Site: brandenburg
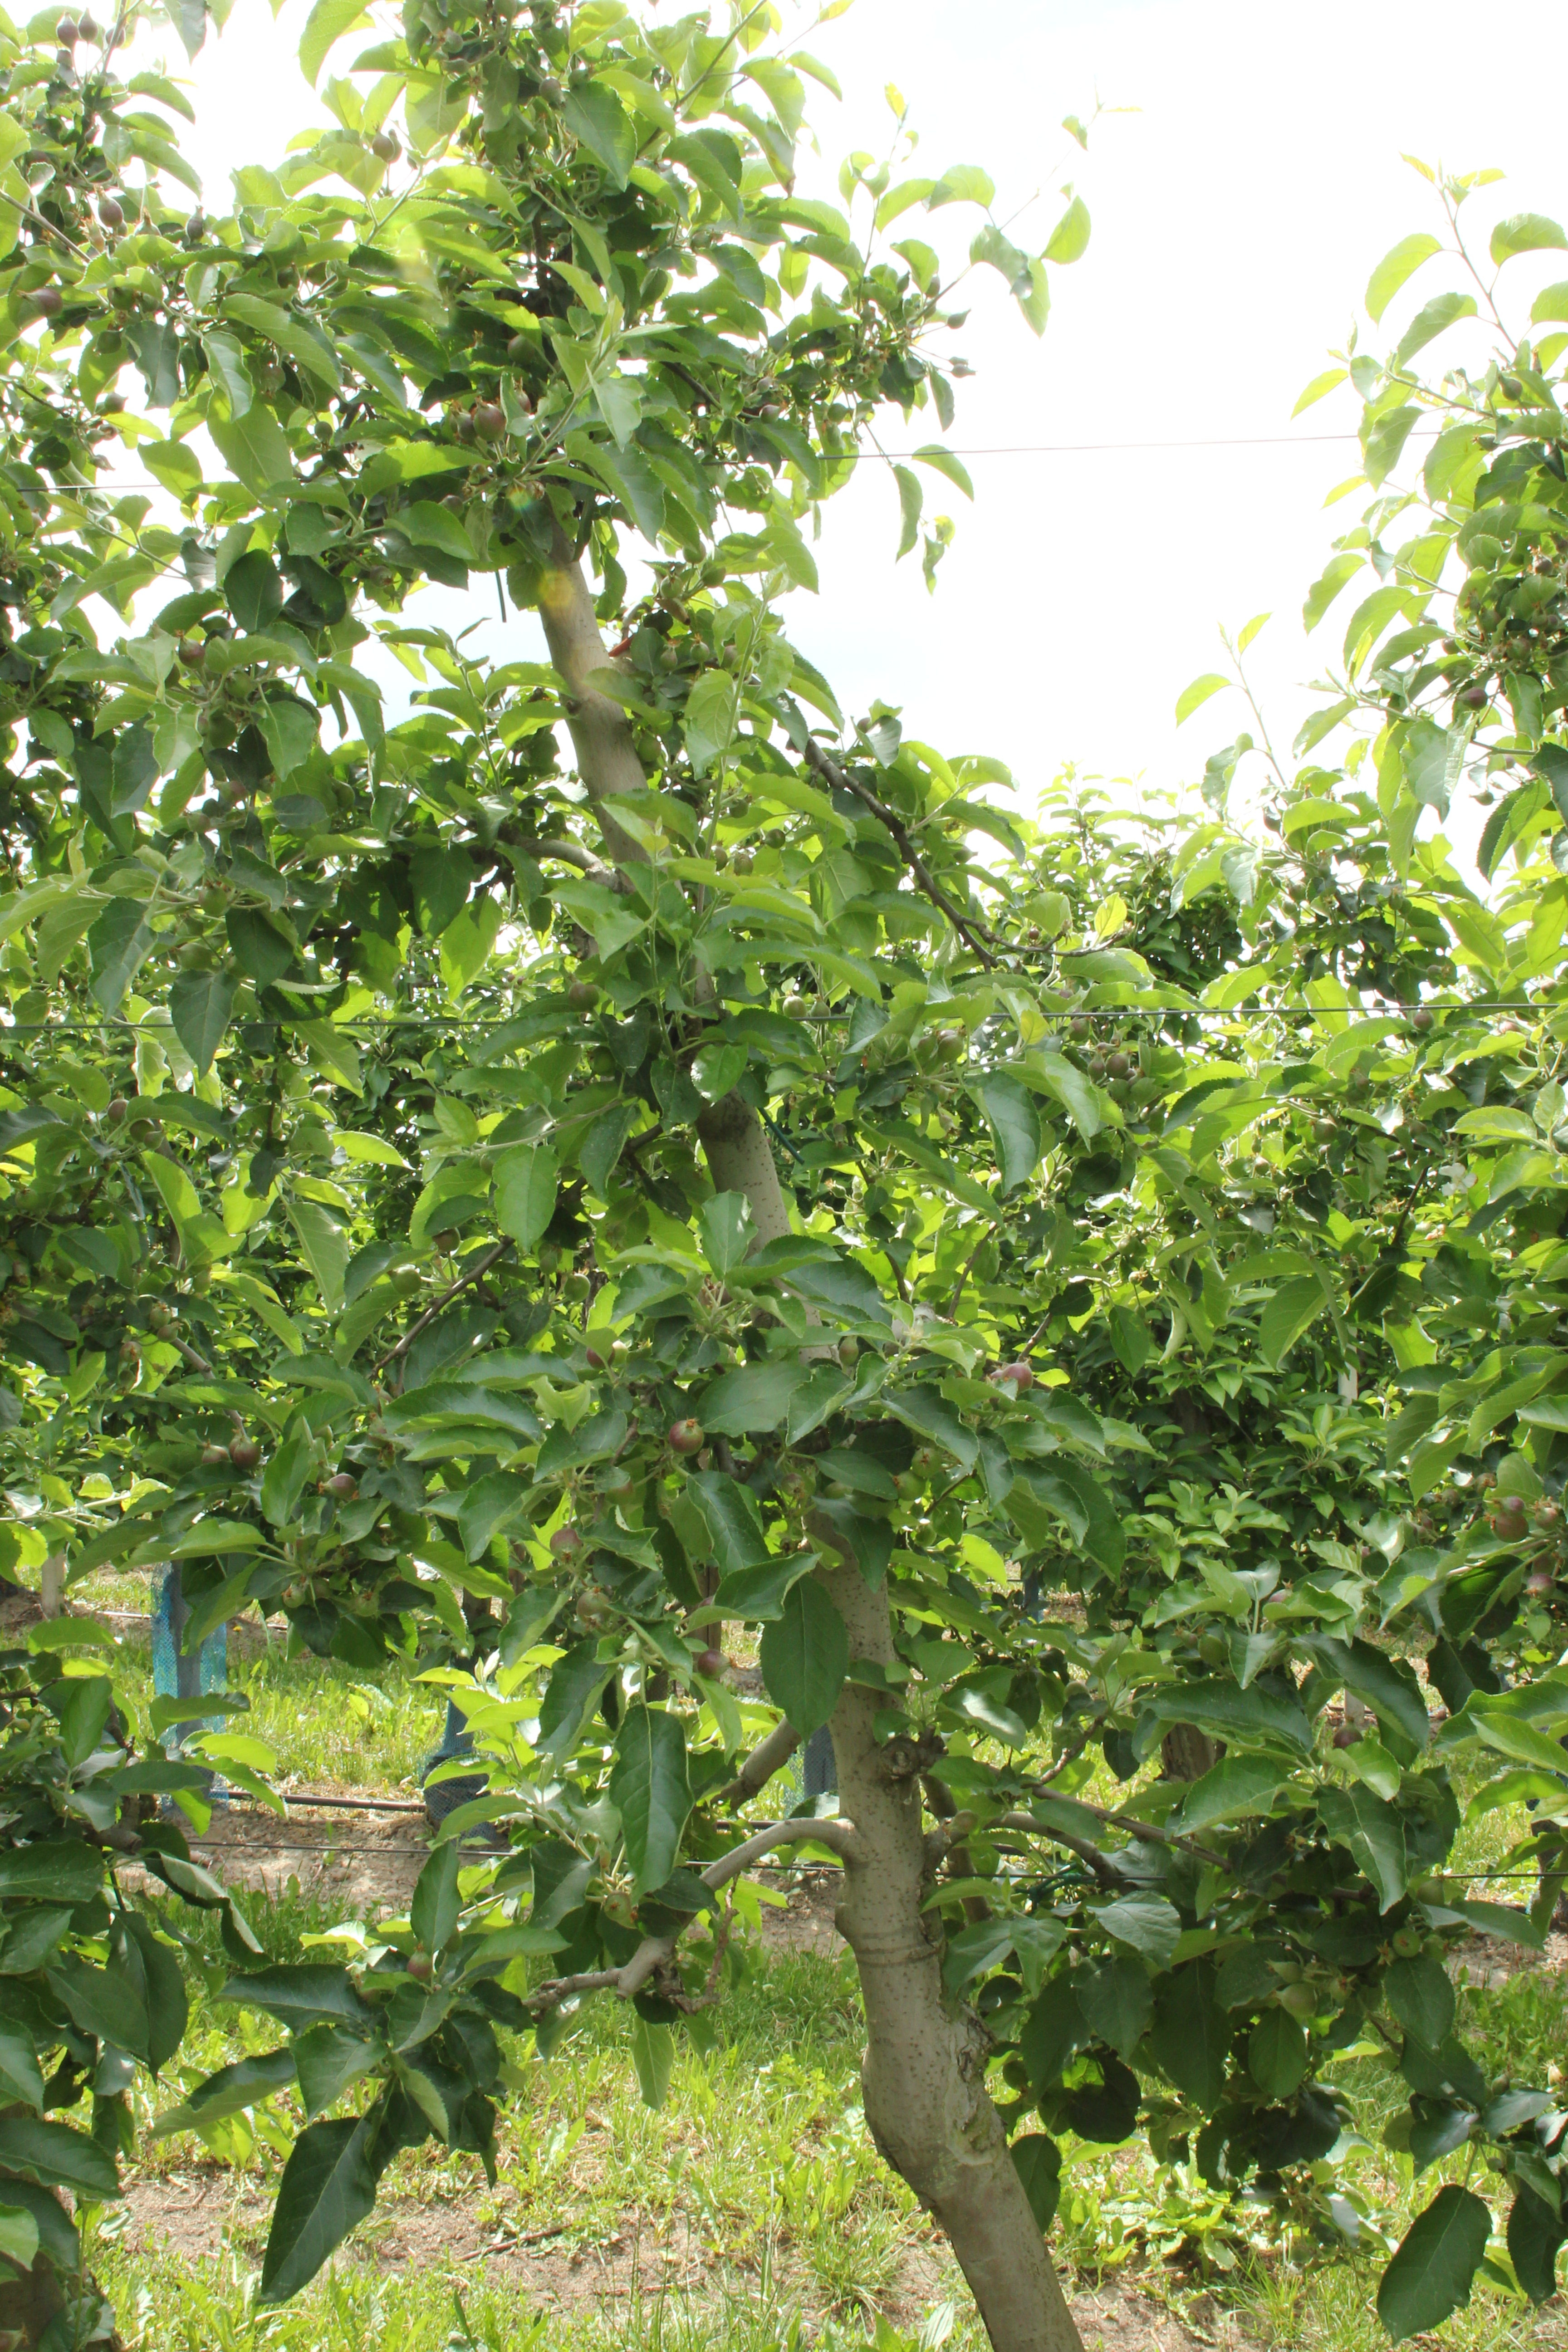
Growth stage (BBCH 72): Development of fruit